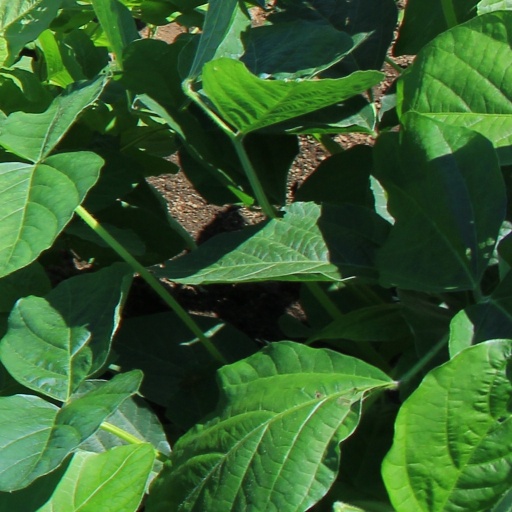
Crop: soybean